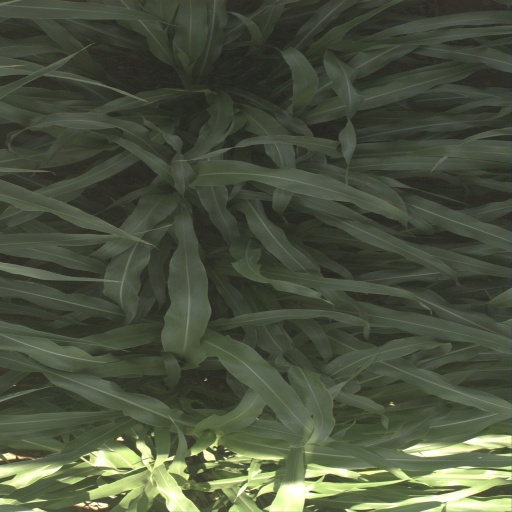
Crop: sorghum